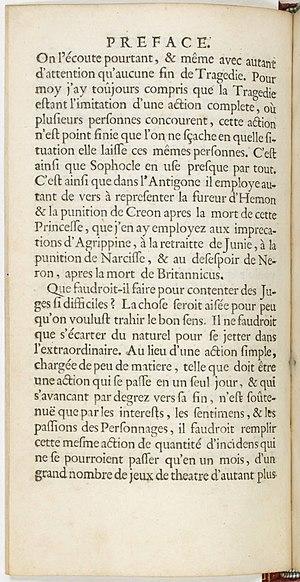
Extrait de la préface de la première édition de Britannicus de Racine, 1670. ""Une action simple..."""
Jean Racine est un dramaturge et poète français.